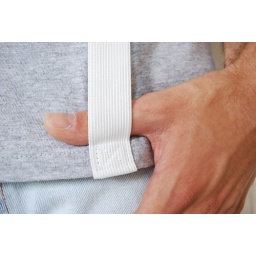
recycled materials. heather grey t-shirt with integrated white elastic suspenders (FRONT) tilt TakeOffYourClothes print in black